Council of the European Union

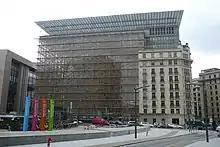
Since 2017, the Europa building, seen here, has been the seat of the council.

Complementing these, the Political and Security Committee (PSC) brings together ambassadors to monitor international situations and define policies within the CSDP, particularly in crises. The European Council is similar to a configuration of the council and operates in a similar way, but is composed of the national leaders (heads of government or state) and has its own President, since 2019, Charles Michel. The body's purpose is to define the general "impetus" of the Union. The European Council deals with the major issues such as the appointment of the President of the European Commission who takes part in the body's meetings.